TerraVia

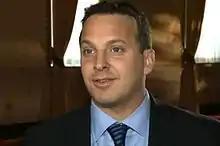
Founder and CEO Jonathan S. Wolfson

Solazyme, Inc., was founded on 31 March 2003, with the mission of utilizing microalgae to create a renewable source of energy and transportation fuels. Founders Jonathan S. Wolfson and Harrison Dillon, who met while attending Emory University, started the company in a garage in Palo Alto. Regarding their partnership, Dillon said: ""Neither of us wanted to go work for some giant organization where we were a tiny cog in a huge wheel. We wanted to make a difference and create something that had never existed before."”